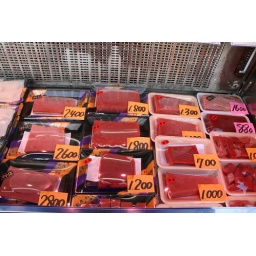
...fresh off the boat in Tsukiji fish market